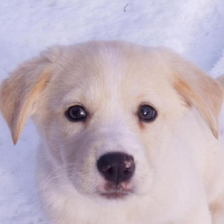
Label: animals